Tanema language

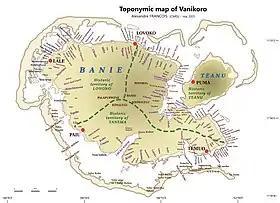
Map of Vanikoro I., showing the historical territories of the three tribes of "Lovono", "Tanema" and "Teanu".

As of 2012, Tanema is only spoken by one speaker, Lainol Nalo. Like its neighbour Lovono, it has been replaced by Teanu, the main language of Vanikoro.